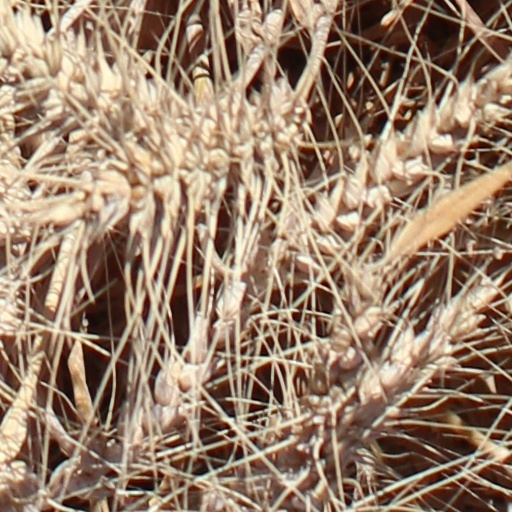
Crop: wheat